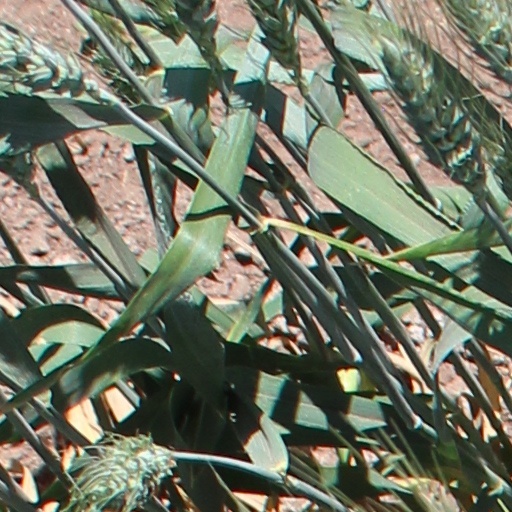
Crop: wheat